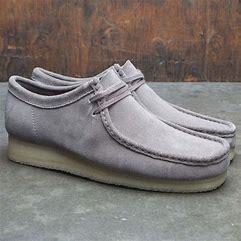
Brand: Clarks
Model: S Wallabee